Walter Yeo

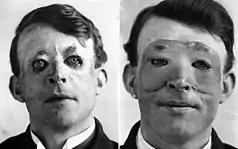
A photograph of Walter Yeo in 1917, showing his face before (right) and after the tube pedicle flap reconstruction of his face (left) fully healed.

Walter Ernest O'Neil Yeo (20 October 1890 – December 1960) was an English sailor in the First World War, who is thought to have been one of the first people to benefit from advanced plastic surgery, namely a skin flap.